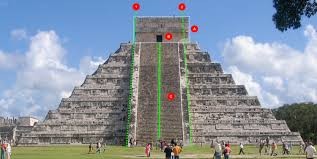
Landmark: Chichen Itza